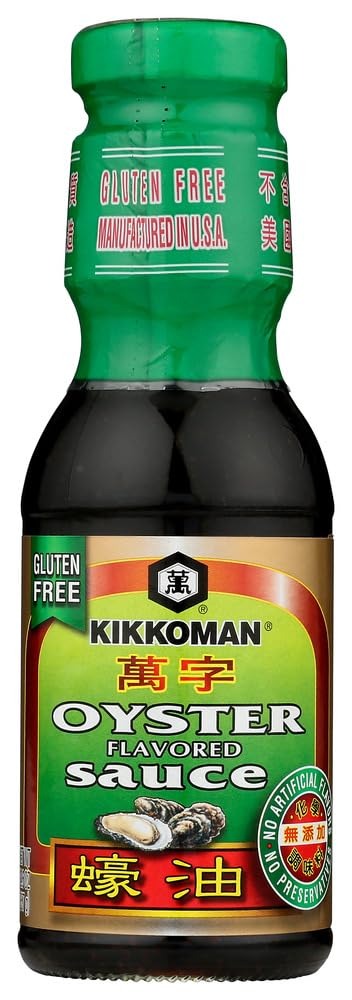
Item Name: Kikkoman Sauce Oyster Green, 12.4 Oz (Pack Of 12)
Bullet Point: Kikkoman Sauce Oyster Green, 12.4 Oz (Pack Of 12)
Value: 12.6
Unit: Ounce

Price: 14.64